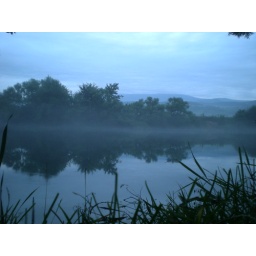
View from my sleeping bag at 5 in the morning.